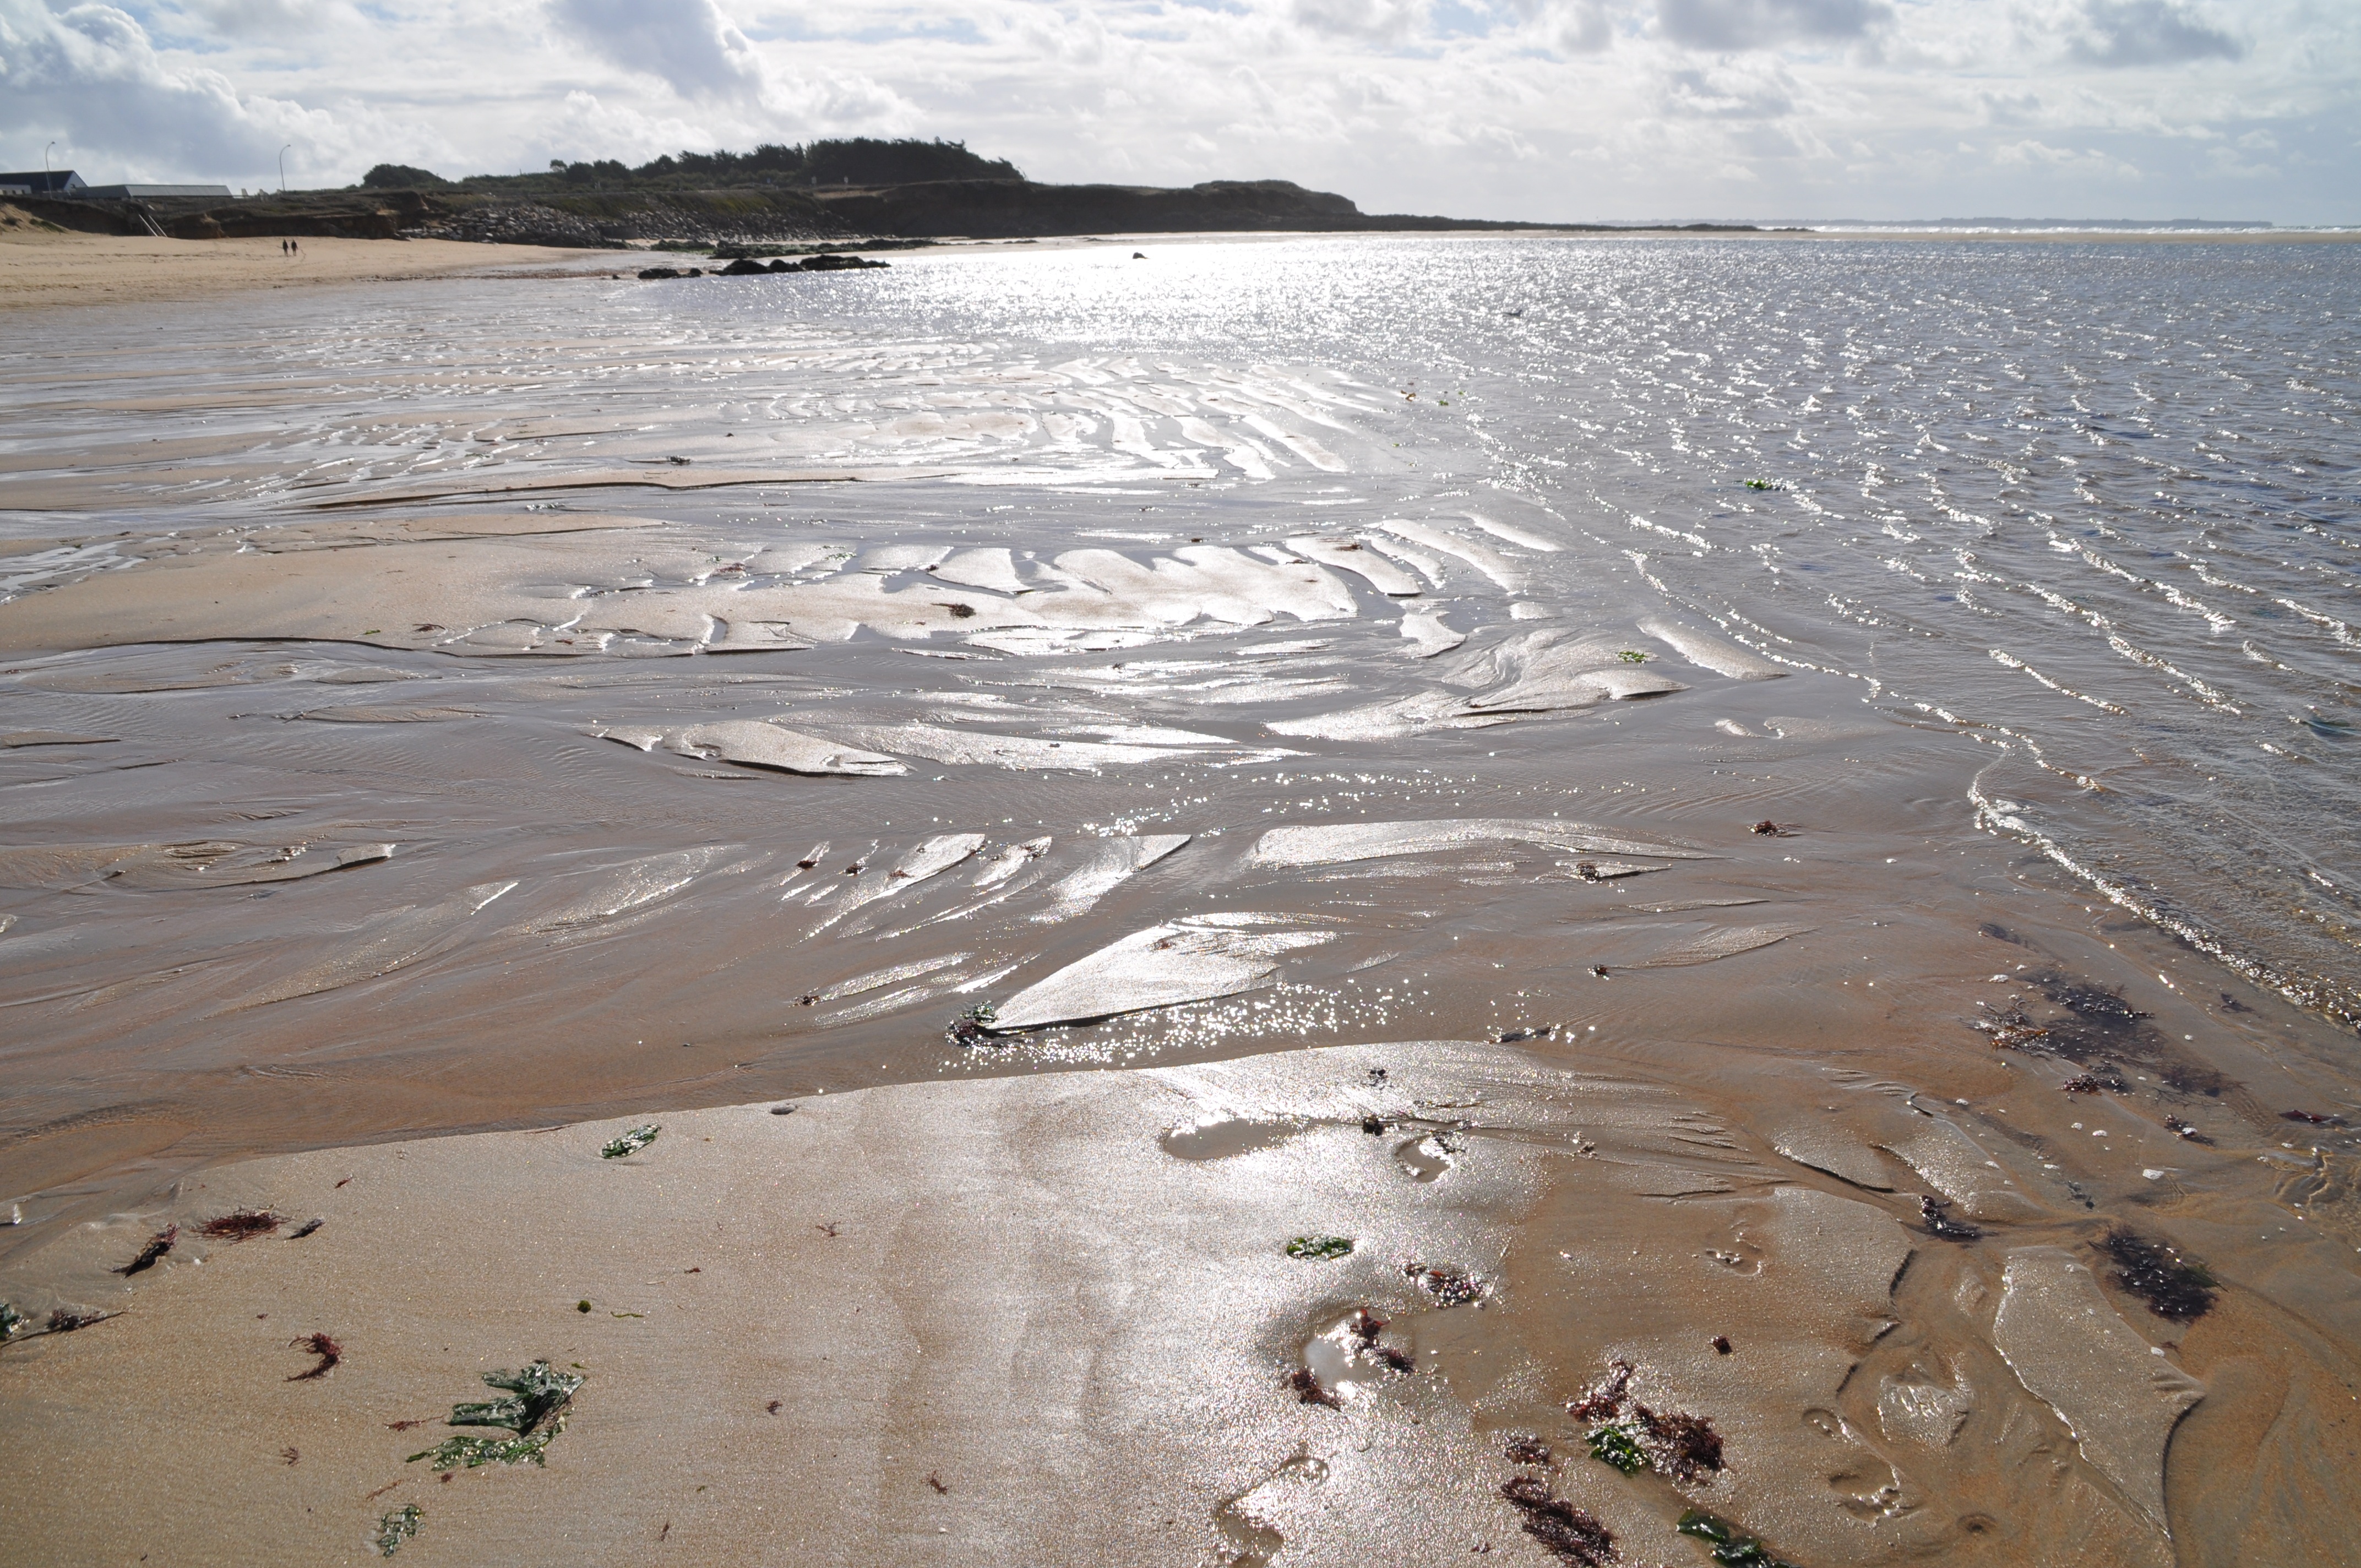
beach, sea, coast, sand, ocean, shore, wave, pattern, bay, material, body of water, habitat, brittany, ebb, mudflat, natural environment, wind wave